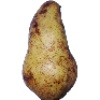
Label: pear_abate